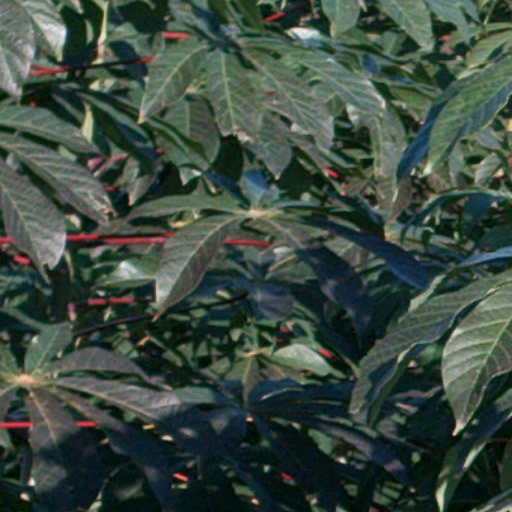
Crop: cassava